Randy Boissonnault

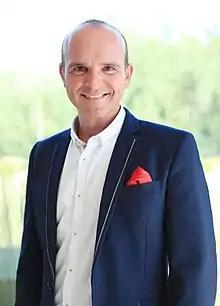
Boissonnault in 2014

Randy Paul Andrew Boissonnault (born July 14, 1970) is a Canadian politician who was the member of Parliament (MP) for Edmonton Centre. A member of the Liberal Party, he was initially elected to the House of Commons in the 2015 federal election and served until his defeat in 2019. He later went on to win back his seat in 2021. Boissonnault held several ministerial roles, including Minister of Tourism and Associate Minister of Finance from 2021 to 2023 and Minister of Employment, Workforce Development and Official Languages from 2023 to 2024. He resigned from Cabinet following allegations that a business he owned sought government contracts and inconsistent claims about his Indigenous heritage. He was one of five openly gay MPs elected in 2015 and the first openly gay MP elected from Alberta. He stood down at the 2025 federal election.